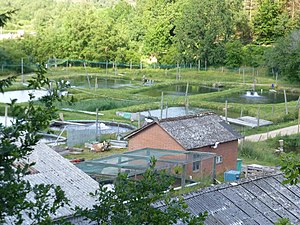
Dambrug
Kildedambrug nord for Vrads Station, set fra naturstien på den nedlagte jernbane.
Kildedambrug nord for Vrads Station
Ved dambrug forstås den kunstige fiskeavl, hvor arbejdet er rettet mod gennem en omhyggelig udnyttelse af de naturlige forhold og en forbedring af disse at befordre nyttefiskenes trivsel og lægge alt til rette for så stort økonomisk udbytte som muligt. Fiskene bliver en slags husdyr, hvis føde, forplantning og så videre kontrolleres af mennesket. Stedet kaldtes tidligere også fiskepark, fiskeri- eller damanlæg. Der er ca. 230 ferskvandsdambrug i Danmark, alle i Jylland, og i 2007 producerede de tilsammen ca. 30.000 tons fisk, primært regnbueørreder